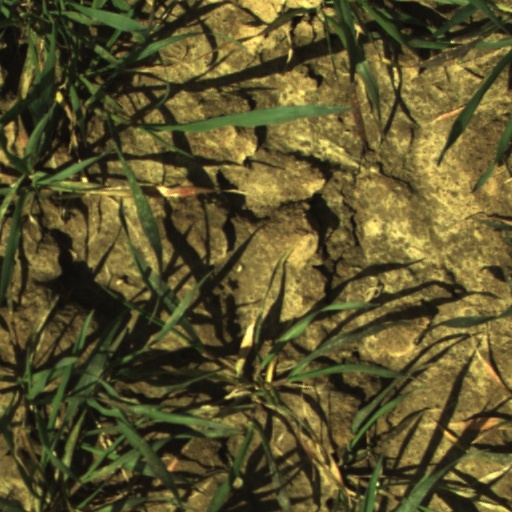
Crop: wheat